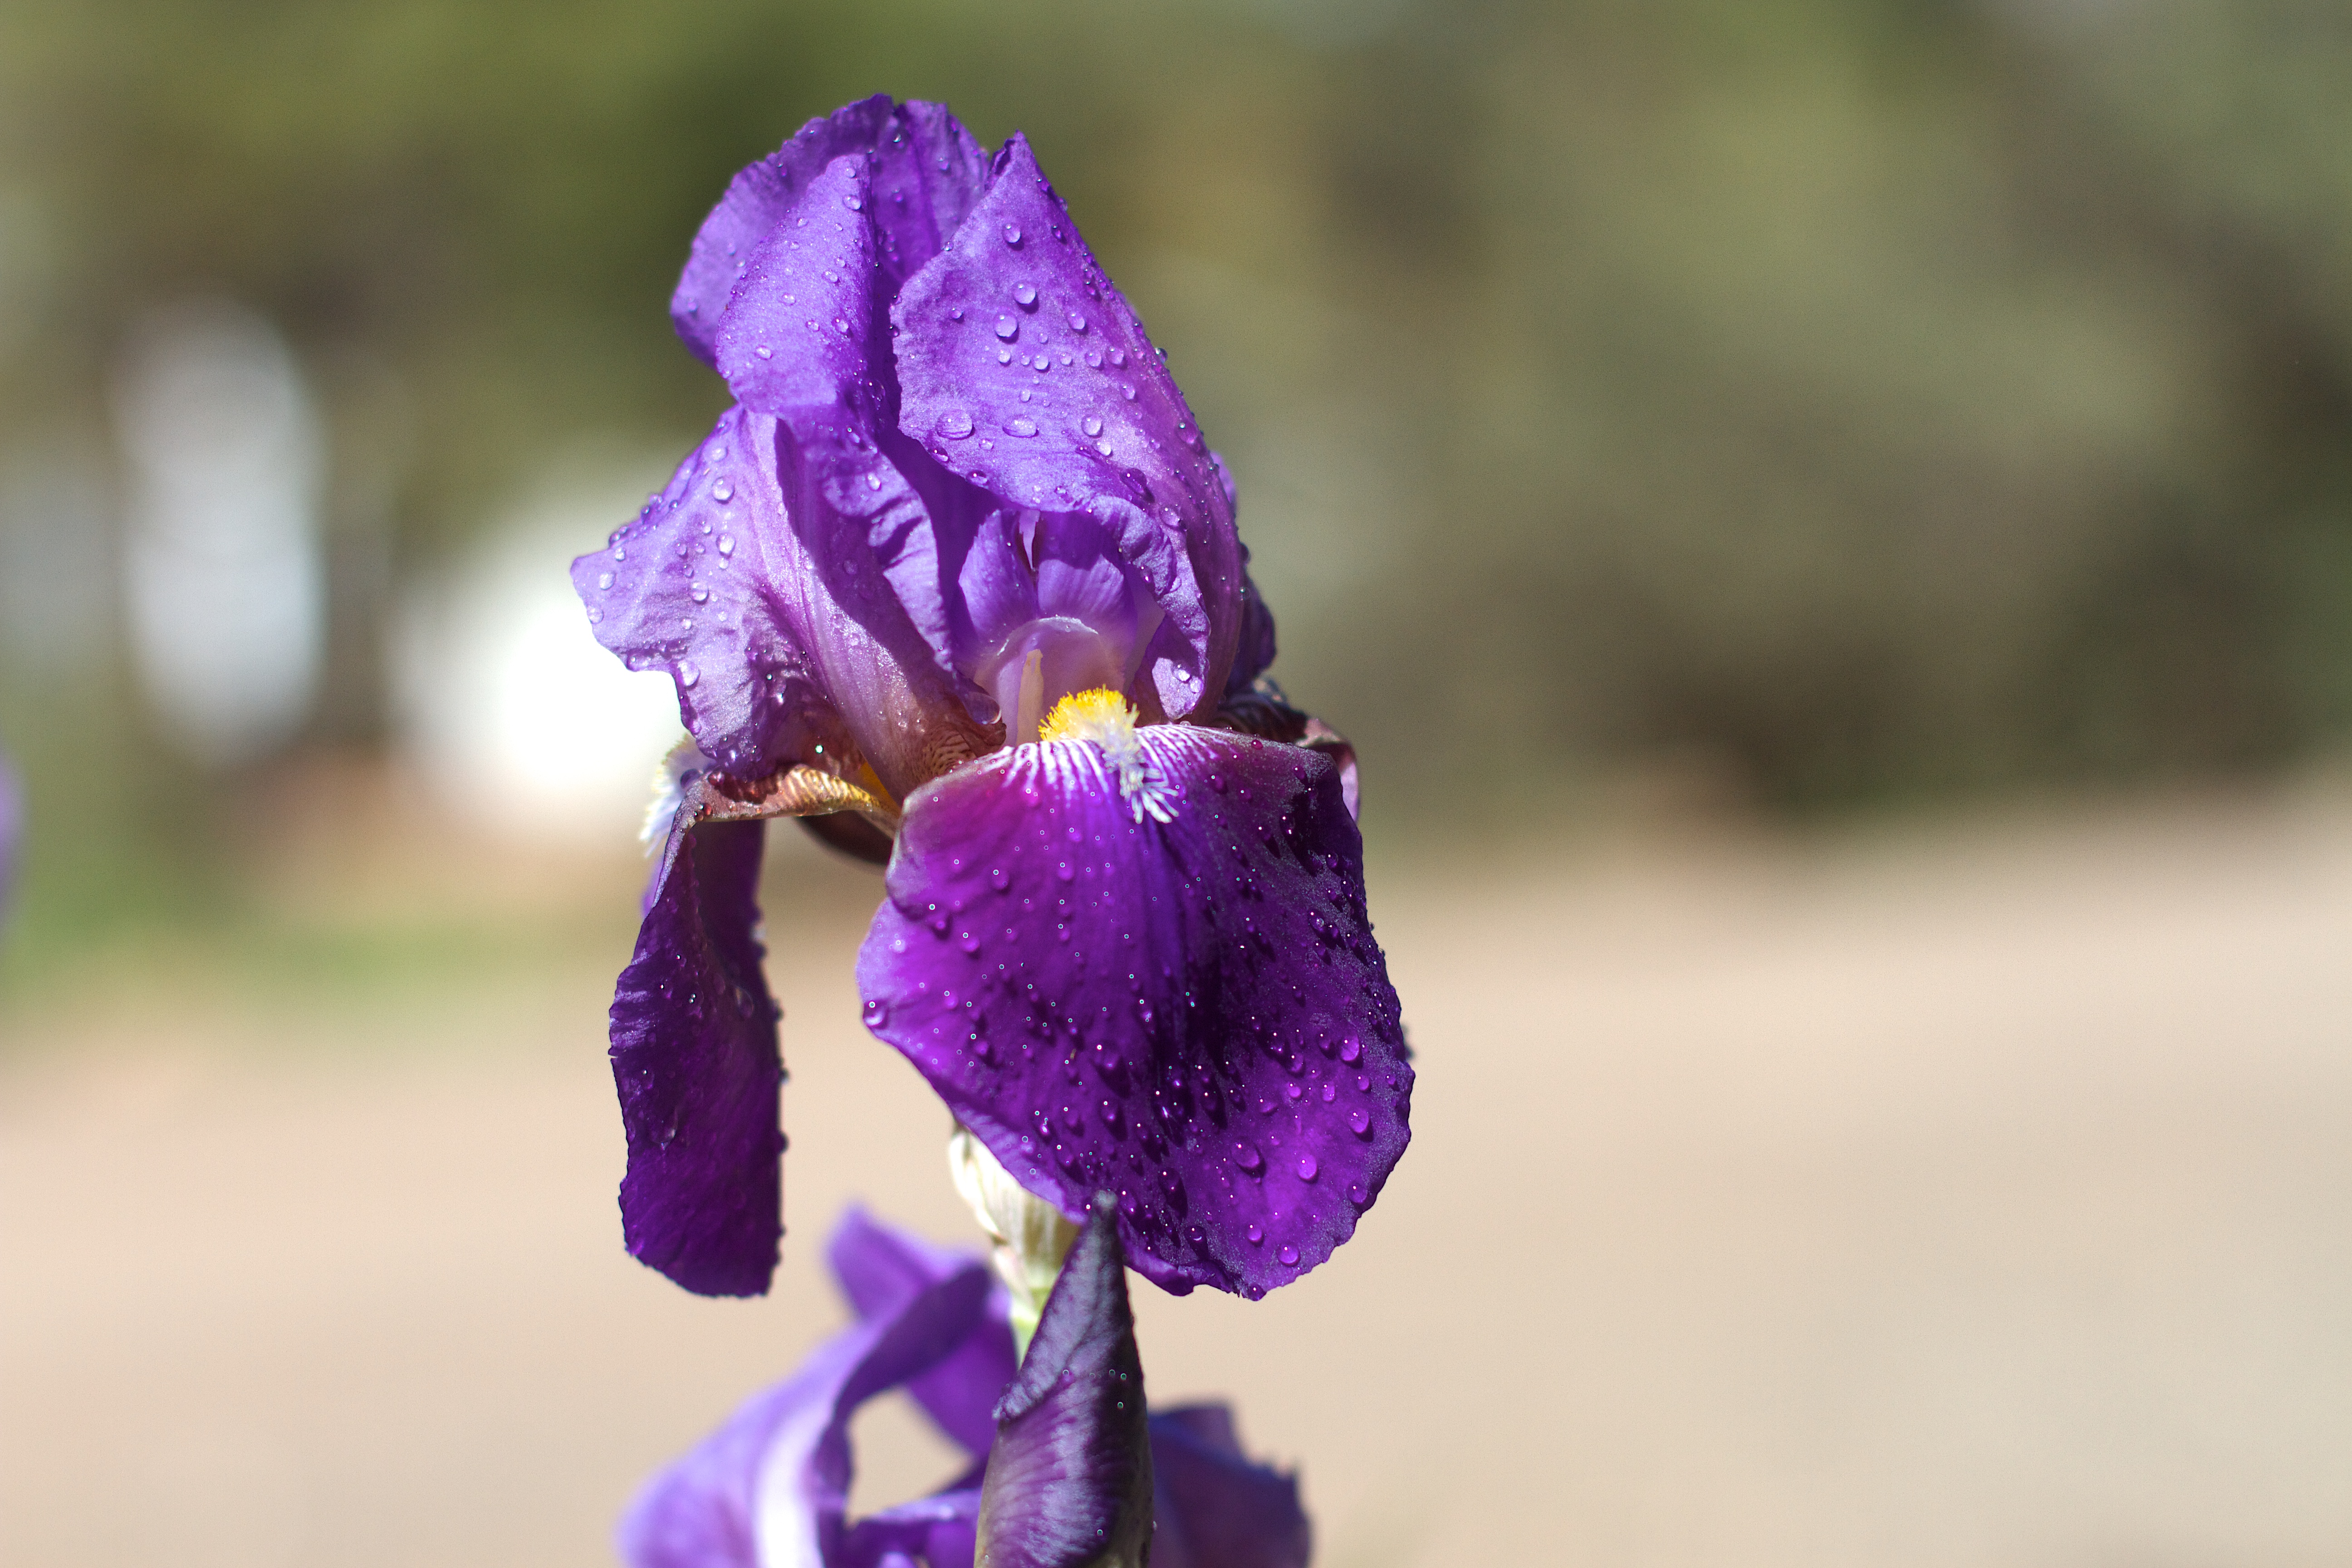
flower, plant, flora, purple, macro photography, eye, botany, close up, land plant, blossom, flowering plant, petal, organ, iris, violet family, plant stem, wildflower, human body